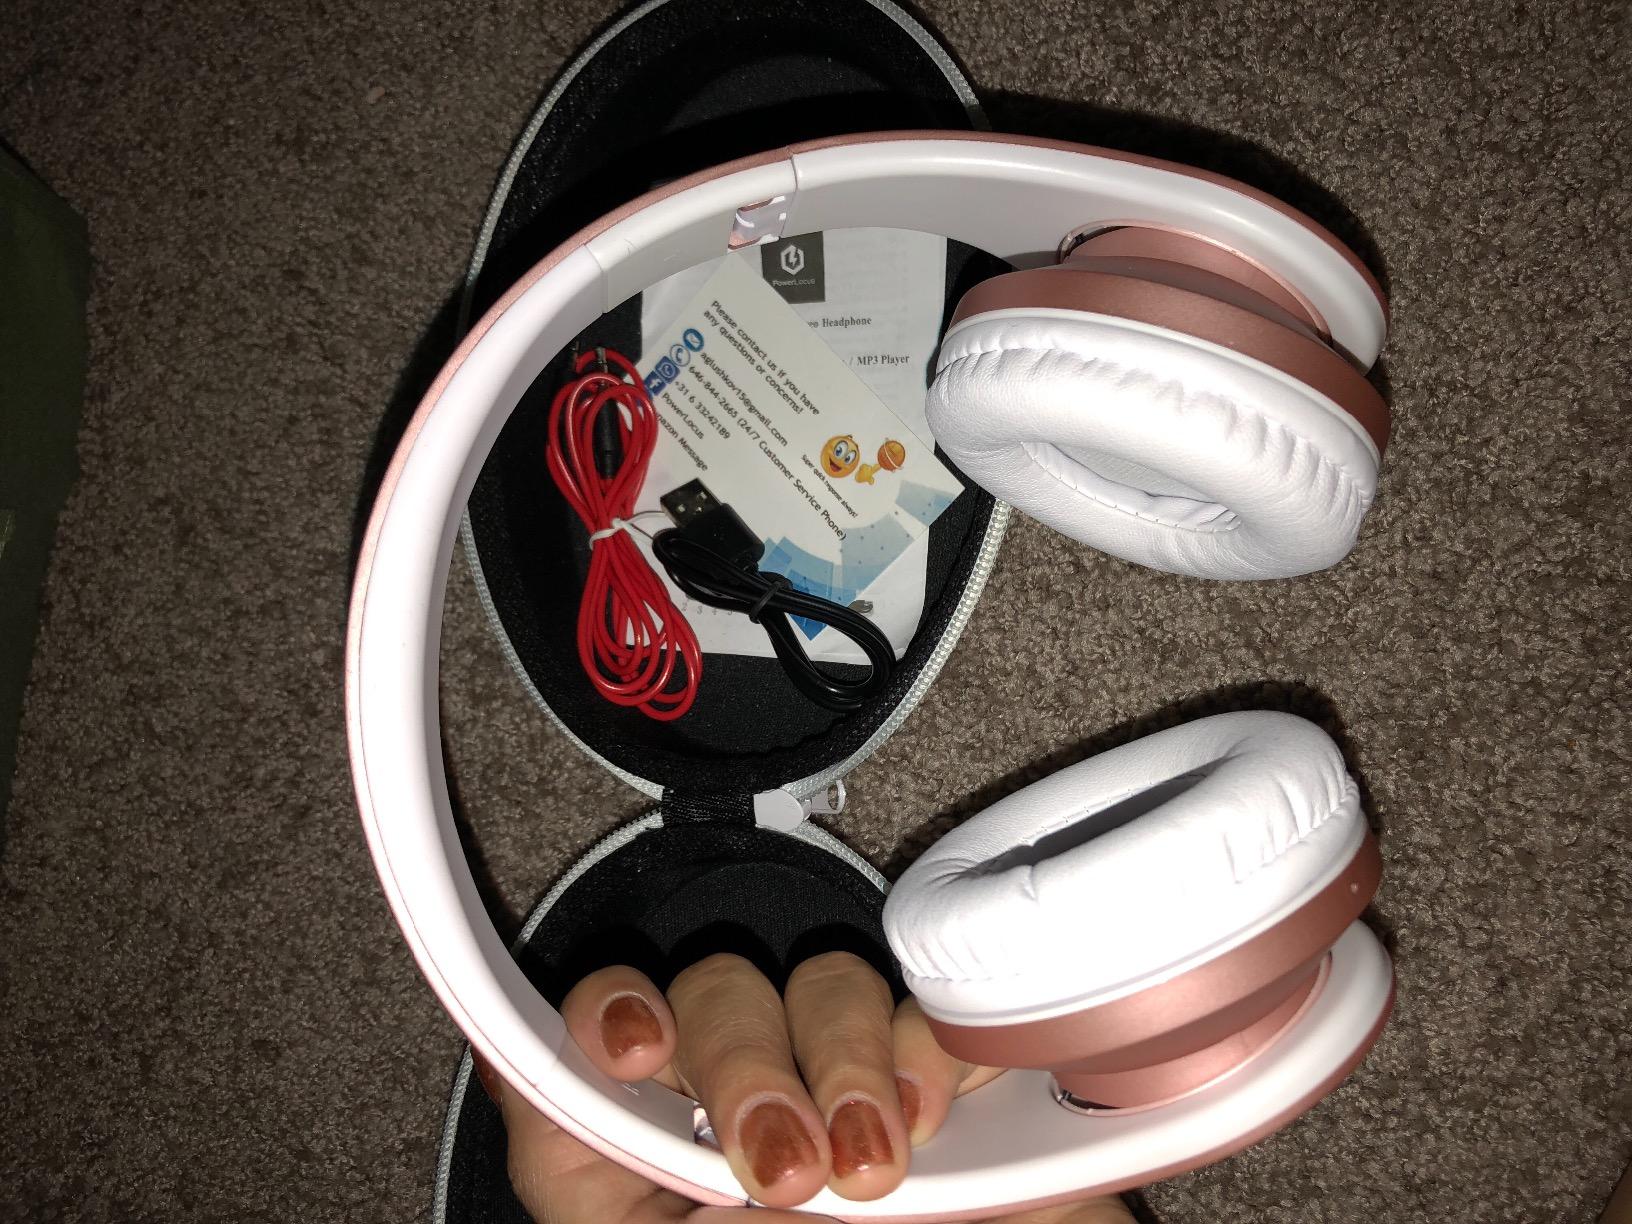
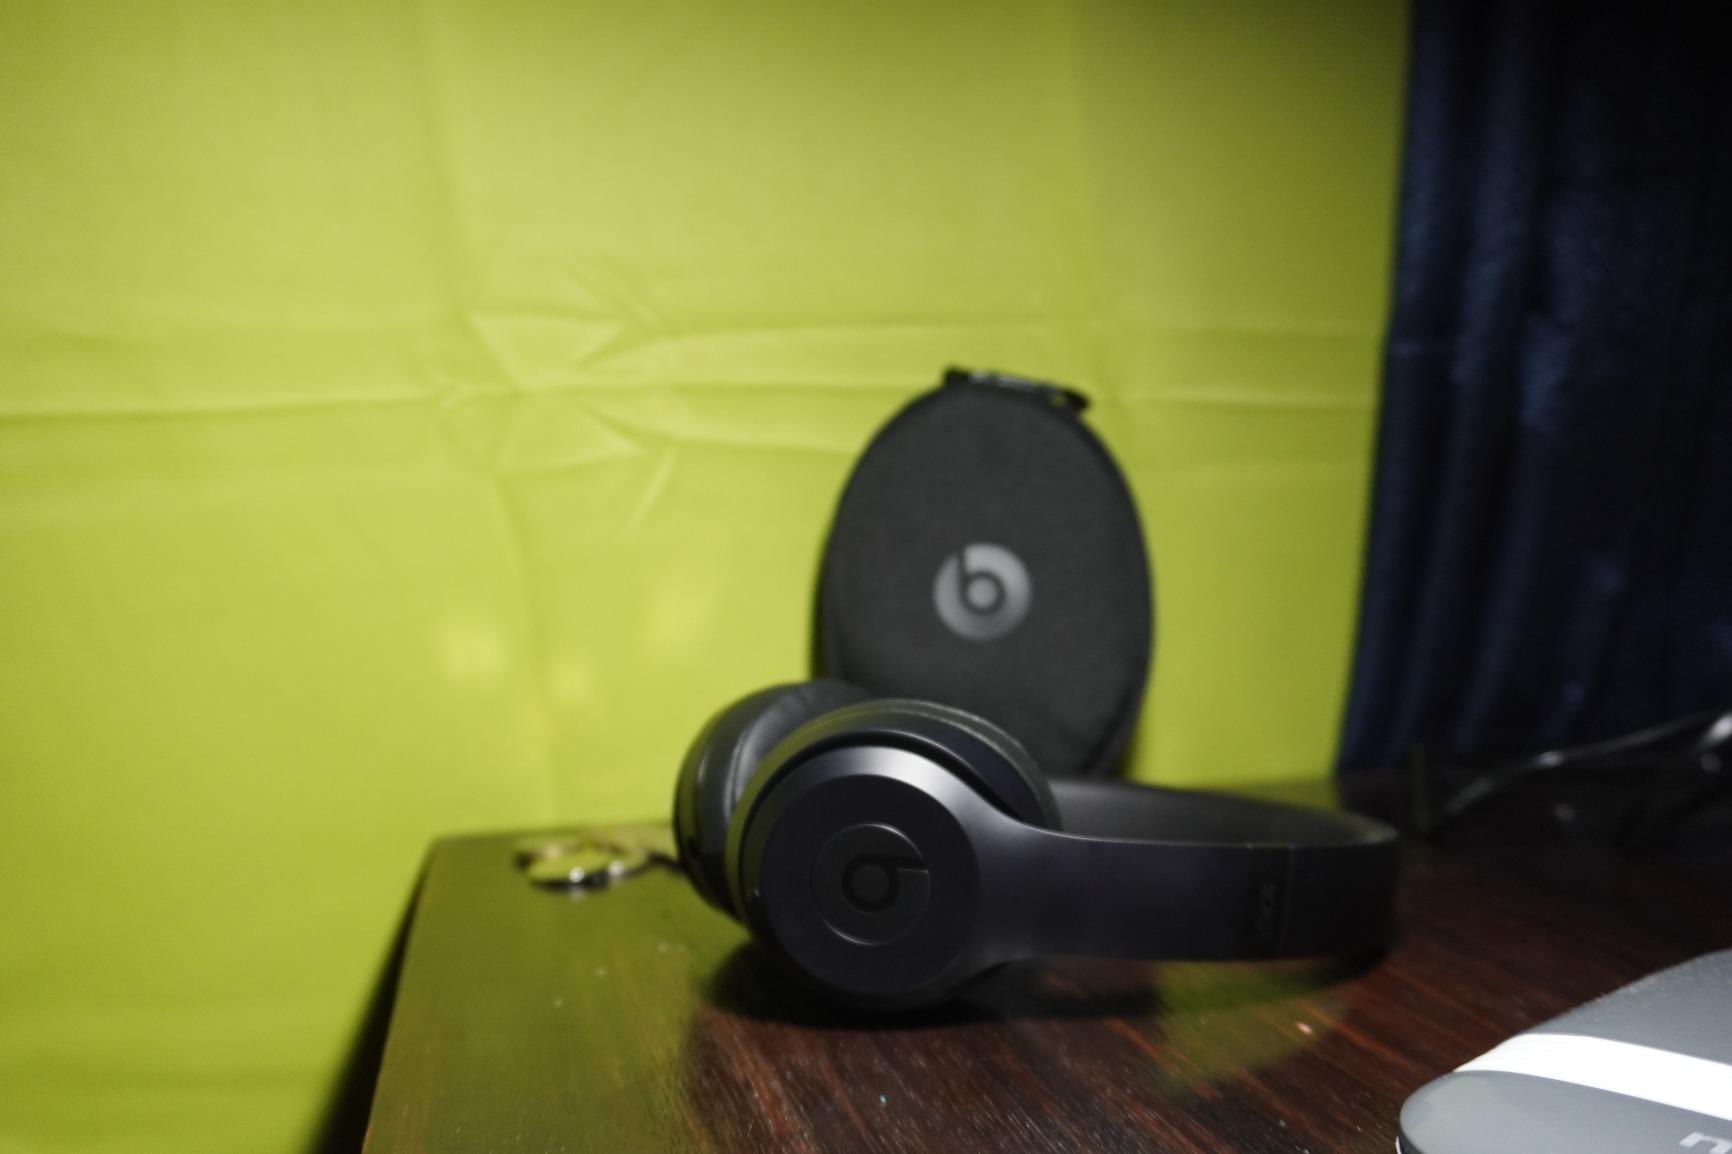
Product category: headphones
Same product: no